Terracotta Army

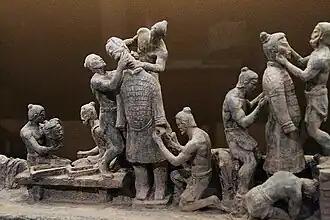
Construction of the terracotta statues: a modern diorama by the Mausoleum Site Museum.

The terracotta figures are life-sized, typically ranging from to about (the officers are typically taller). They vary in height, uniform, and hairstyle in accordance with their portrayed rank. Their faces appear to be different for each individual figure, scholars have identified 10 base facial forms which were then further developed to give each figure individuality in terms of facial morphology. The figures are of these general types: armored infantry; unarmored infantry; cavalrymen who wear a pillbox hat; helmeted drivers of chariots with more armor protection; spear-carrying charioteers; kneeling crossbowmen or archers who are armored; standing archers who are not; as well as generals and other lower-ranking officers. There are, however, many variations in the uniforms within the ranks: for example, some may wear shin pads while others not; they may wear either long or short trousers, some of which may be padded; and their body armors vary depending on rank, function, and position in formation. There are also terracotta horses placed among the warrior figures.